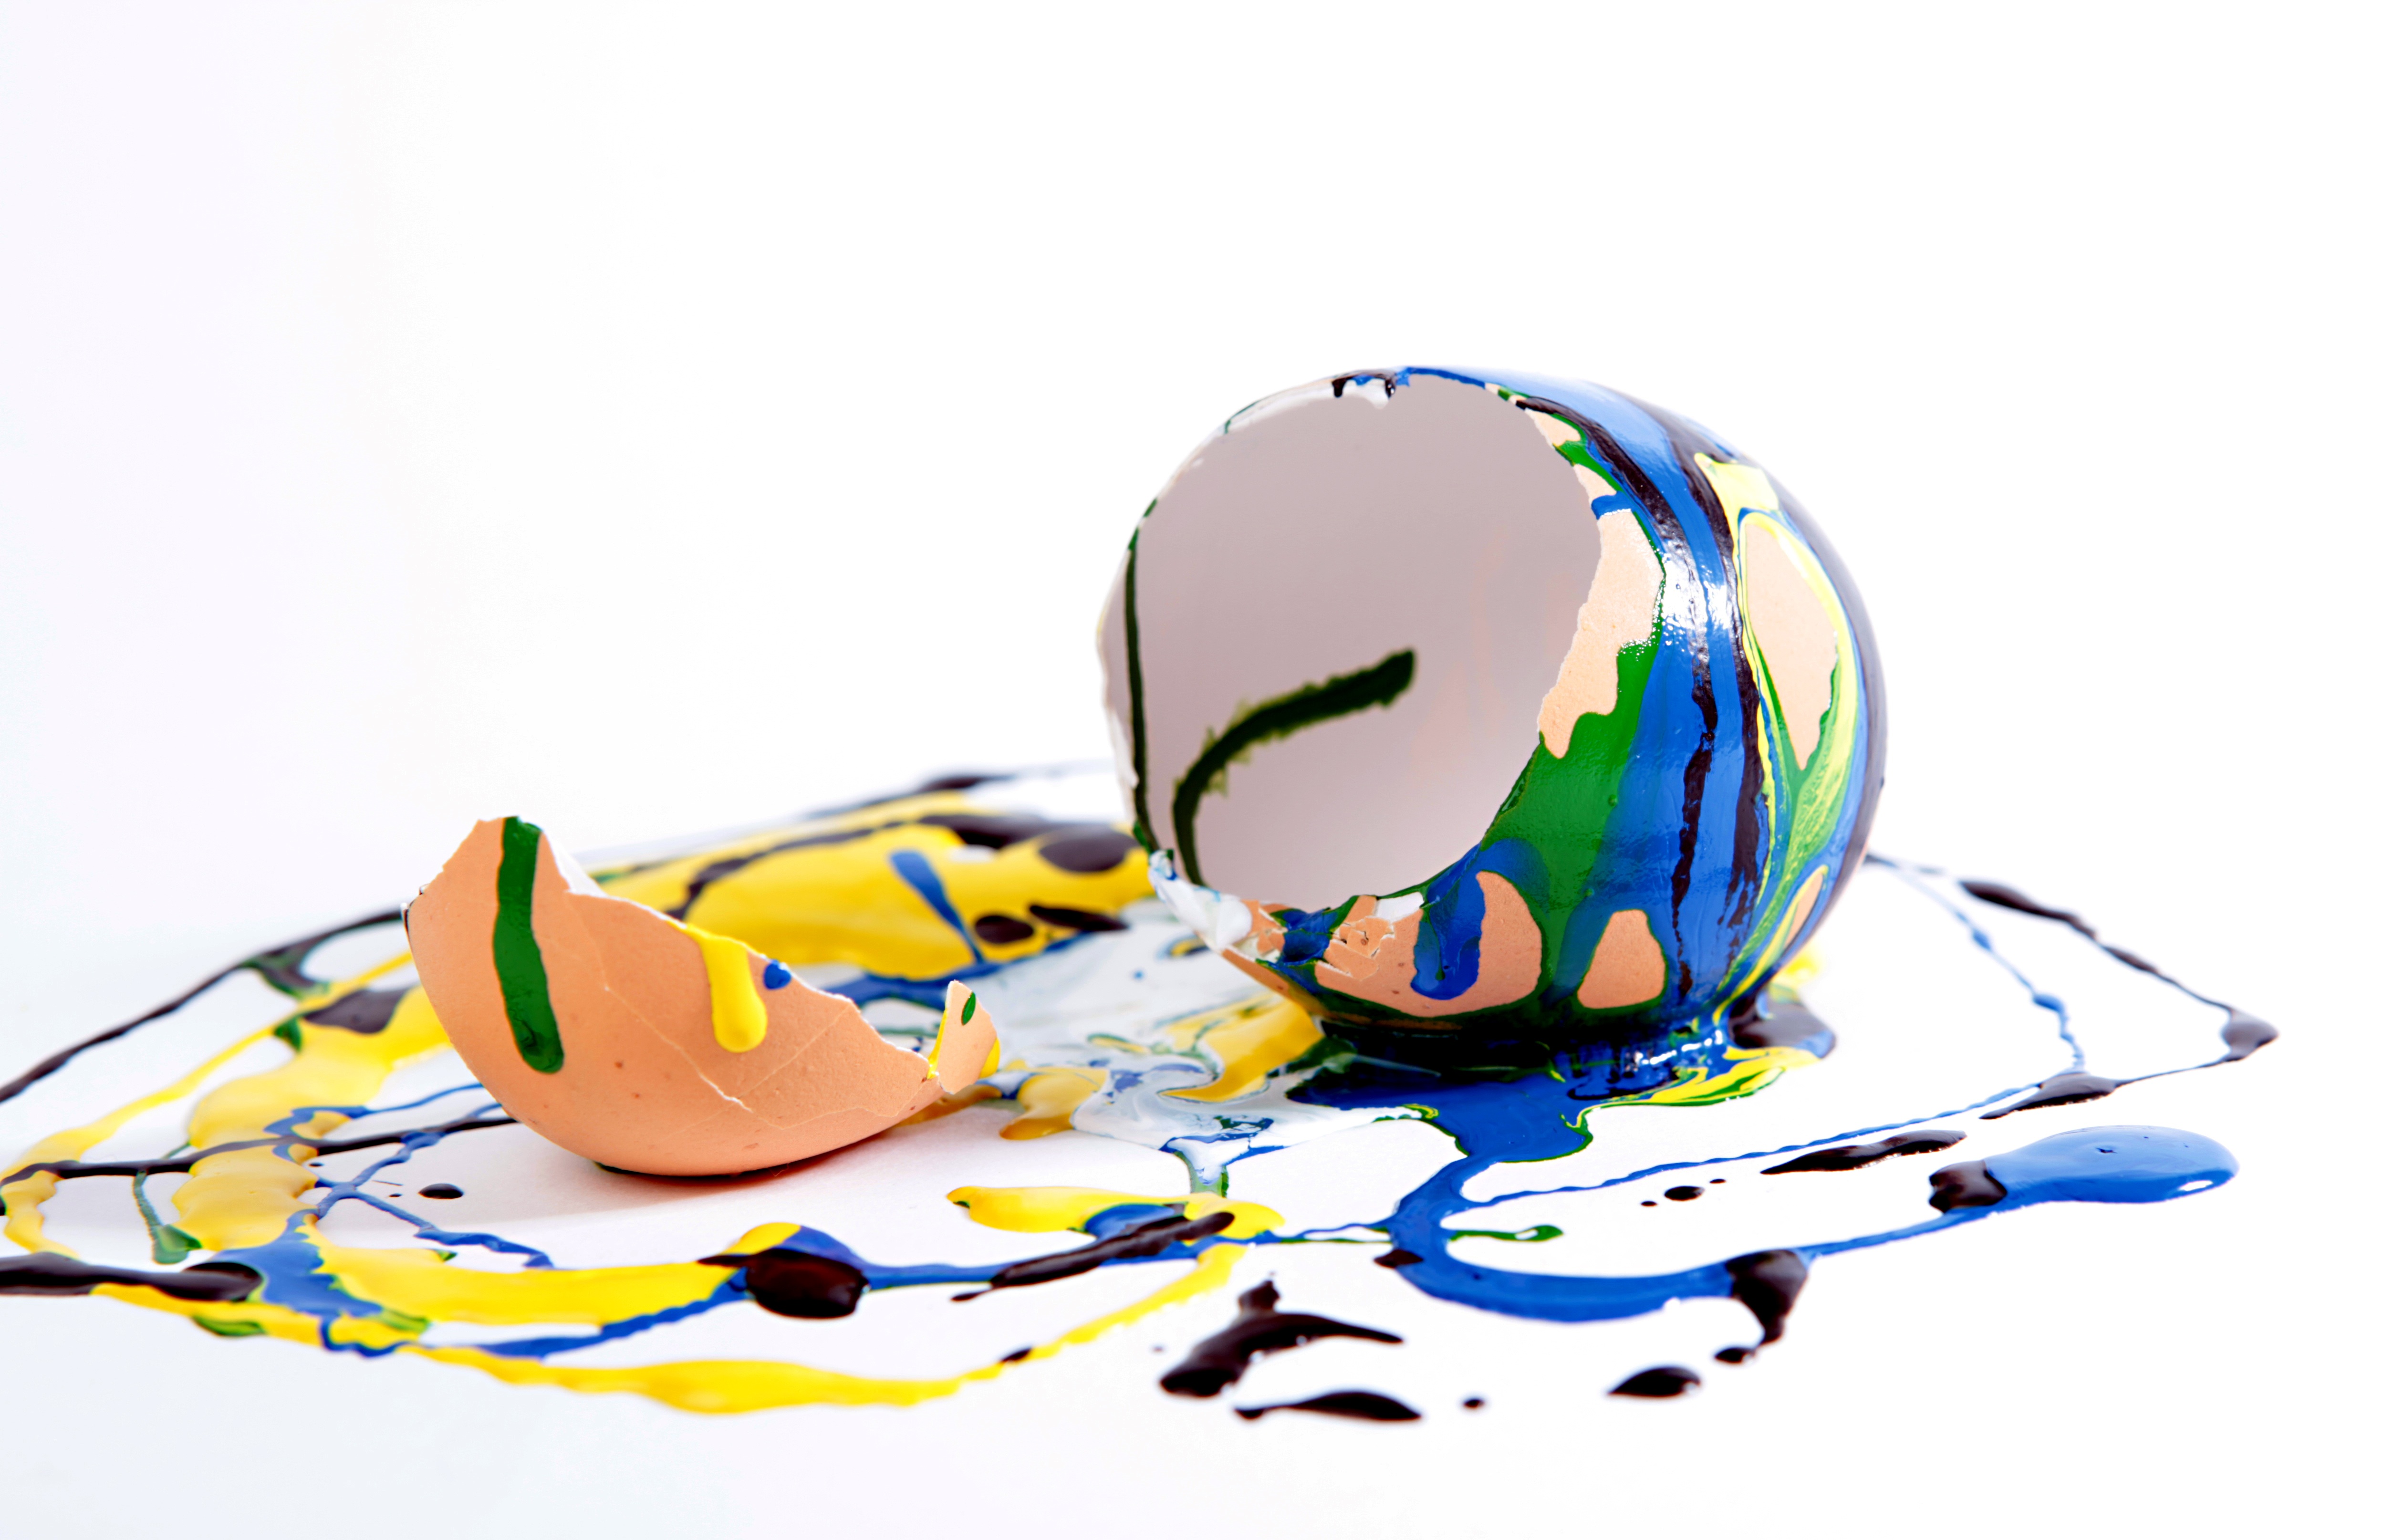
open, color, broken, empty, colorful, toy, shell, egg, art, illustration, easter, cartoon, hen's egg, eggshell, eggs color